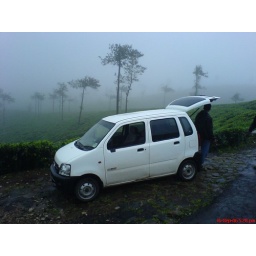
Our car in a set of misty green tea estate